Rigobert Song

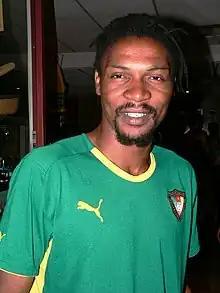
Song with Cameroon in 2008

Rigobert Song Bahanag (born 1 July 1976) is a Cameroonian former professional footballer who is the manager of the Central African Republic national team.